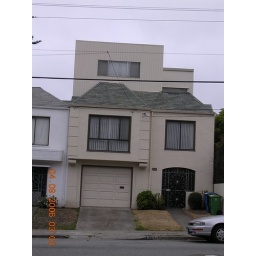
Al and roommate Jake share the top floor of this house in Outer Sunset